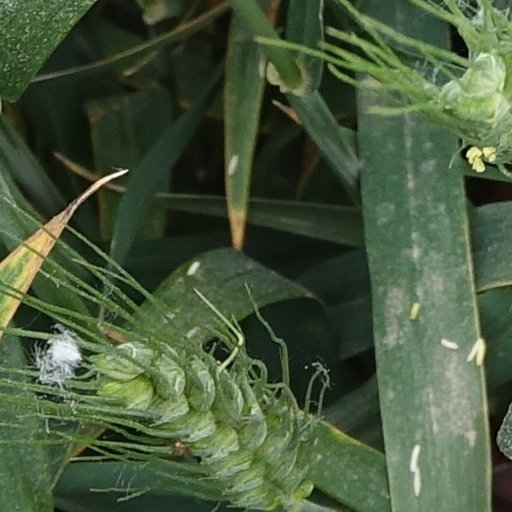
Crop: wheat